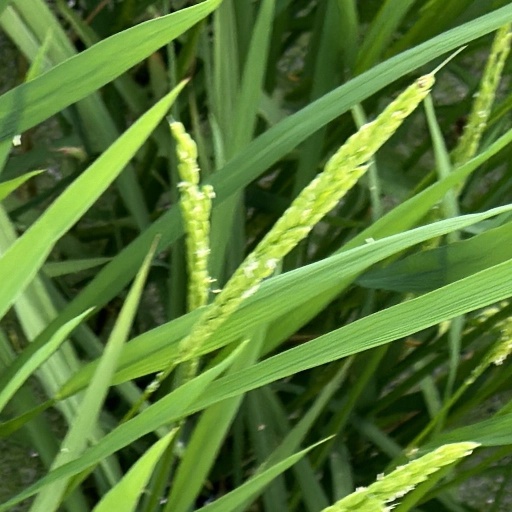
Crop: rice